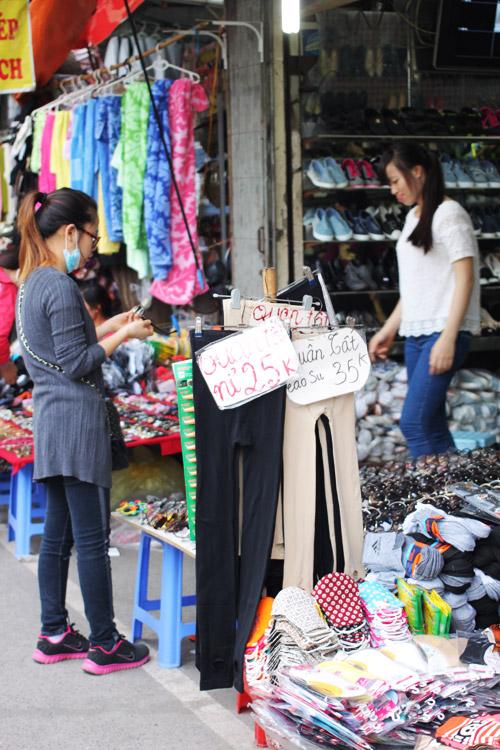
một người phụ nữ mặc áo trắng đang bước ra từ trong cửa hàng